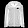
Label: Coat